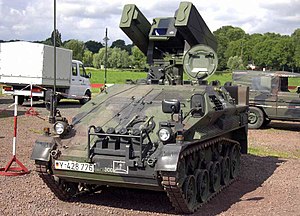
Tankette / Eksempler
German Wiesel 1, et moderne koncept i familie med tanketterne, her som Ozelot antiluftskytsversion.
"En tankette er en type af let bevæbnede og let pansrede bæltekøretøjer, som minder om en lille kampvogn, nogenlunde på størrelse med en bil, fortrinsvis til let infanteristøtte eller rekognoscering. I daglig tale kan det også simpelthen betyde en ""lille tank"".